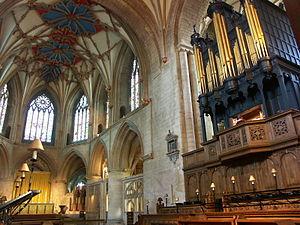
Les Dallam représentent une famille de facteurs d'orgue d'origine anglaise, de religion catholique.